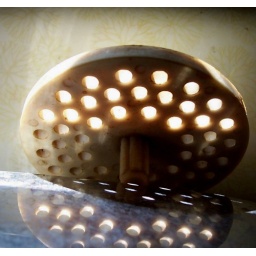
I was walking by my kitchen sink and saw this shadow action.